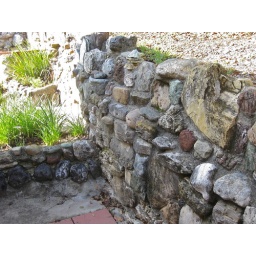
Rock wall in back of house